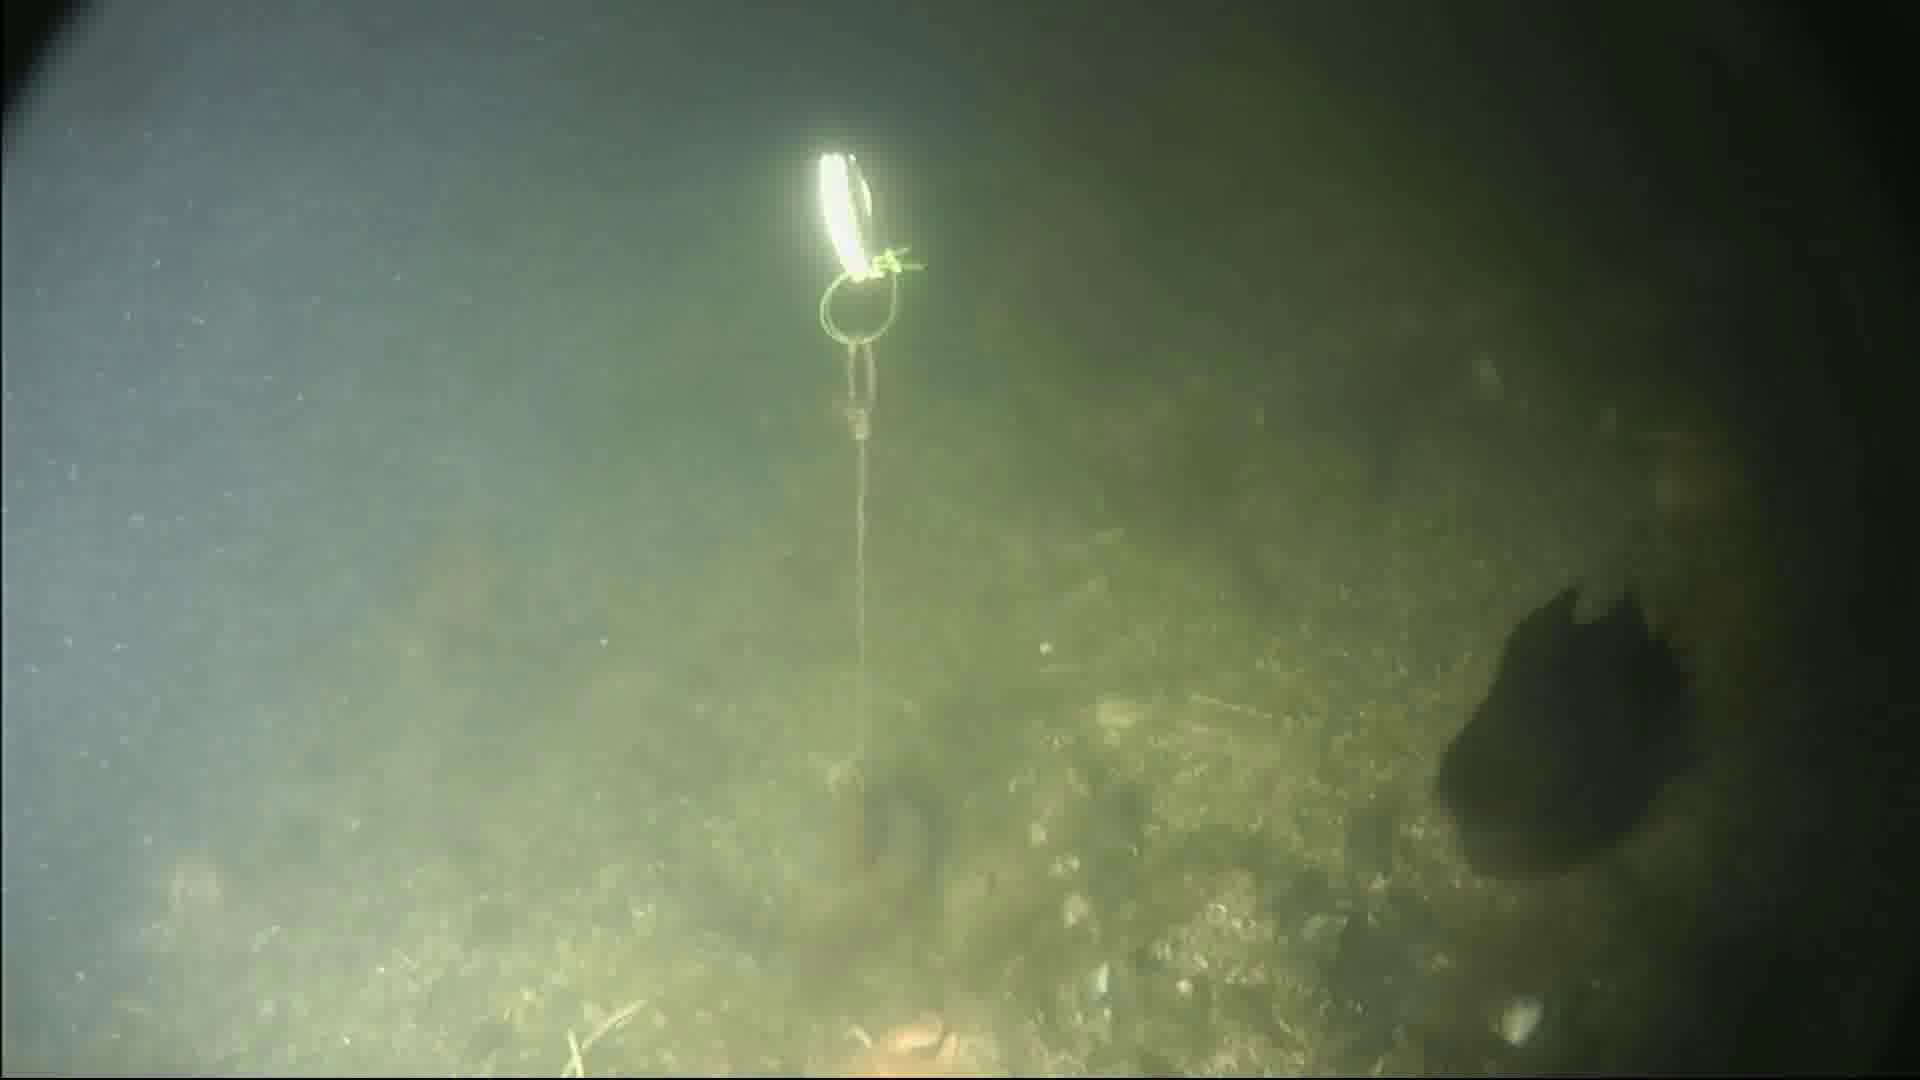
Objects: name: fish
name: crab
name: starfish